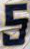
Number: 5